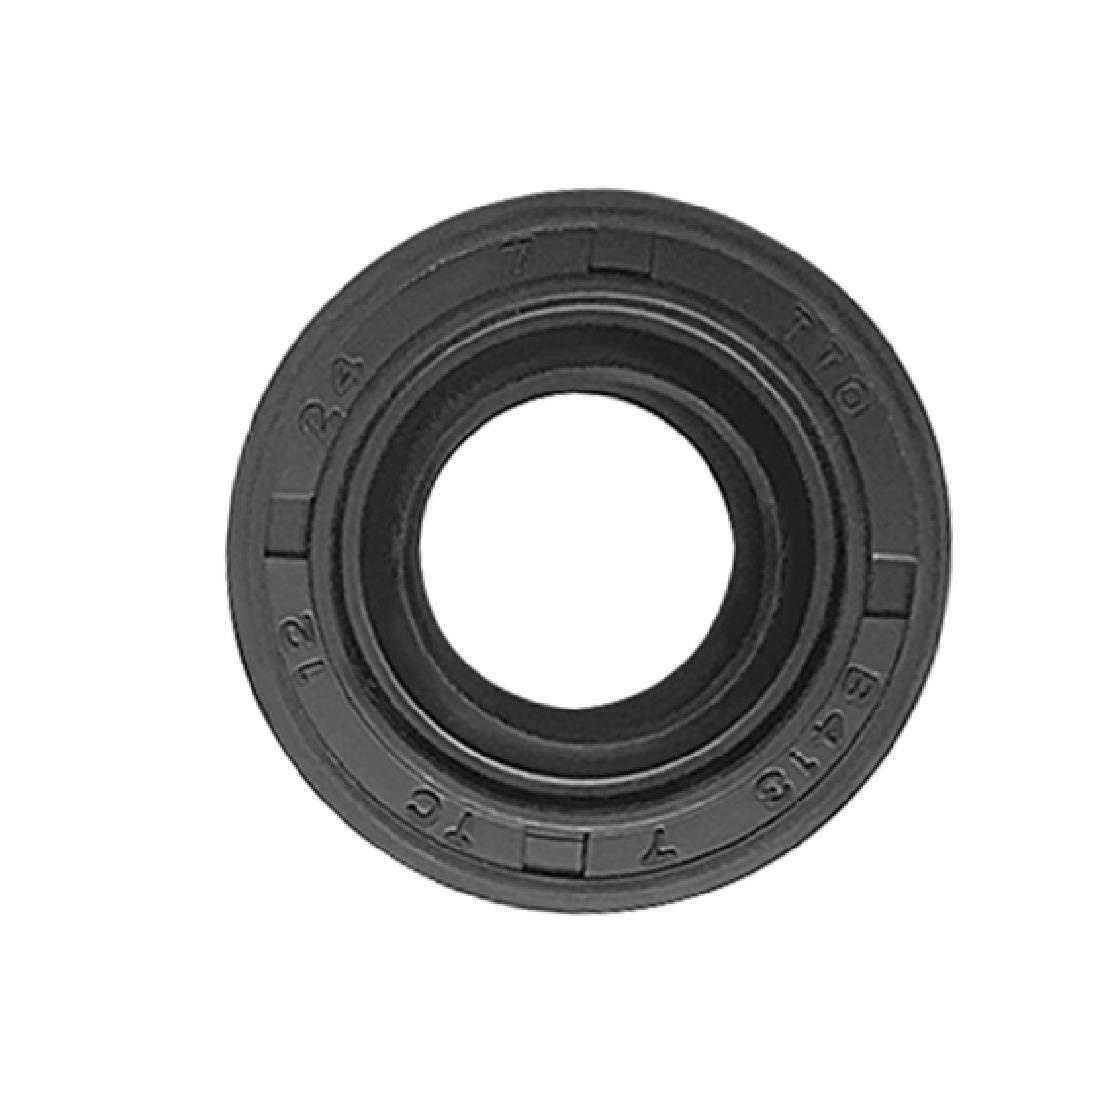
Buffalo Oil Seal
Brand: Buffalo
Replacement oil seal for Buffalo ice crusher.
Category: Home & Garden > Kitchen & Dining > Kitchen Appliance Accessories > Ice Crusher & Shaver Accessories